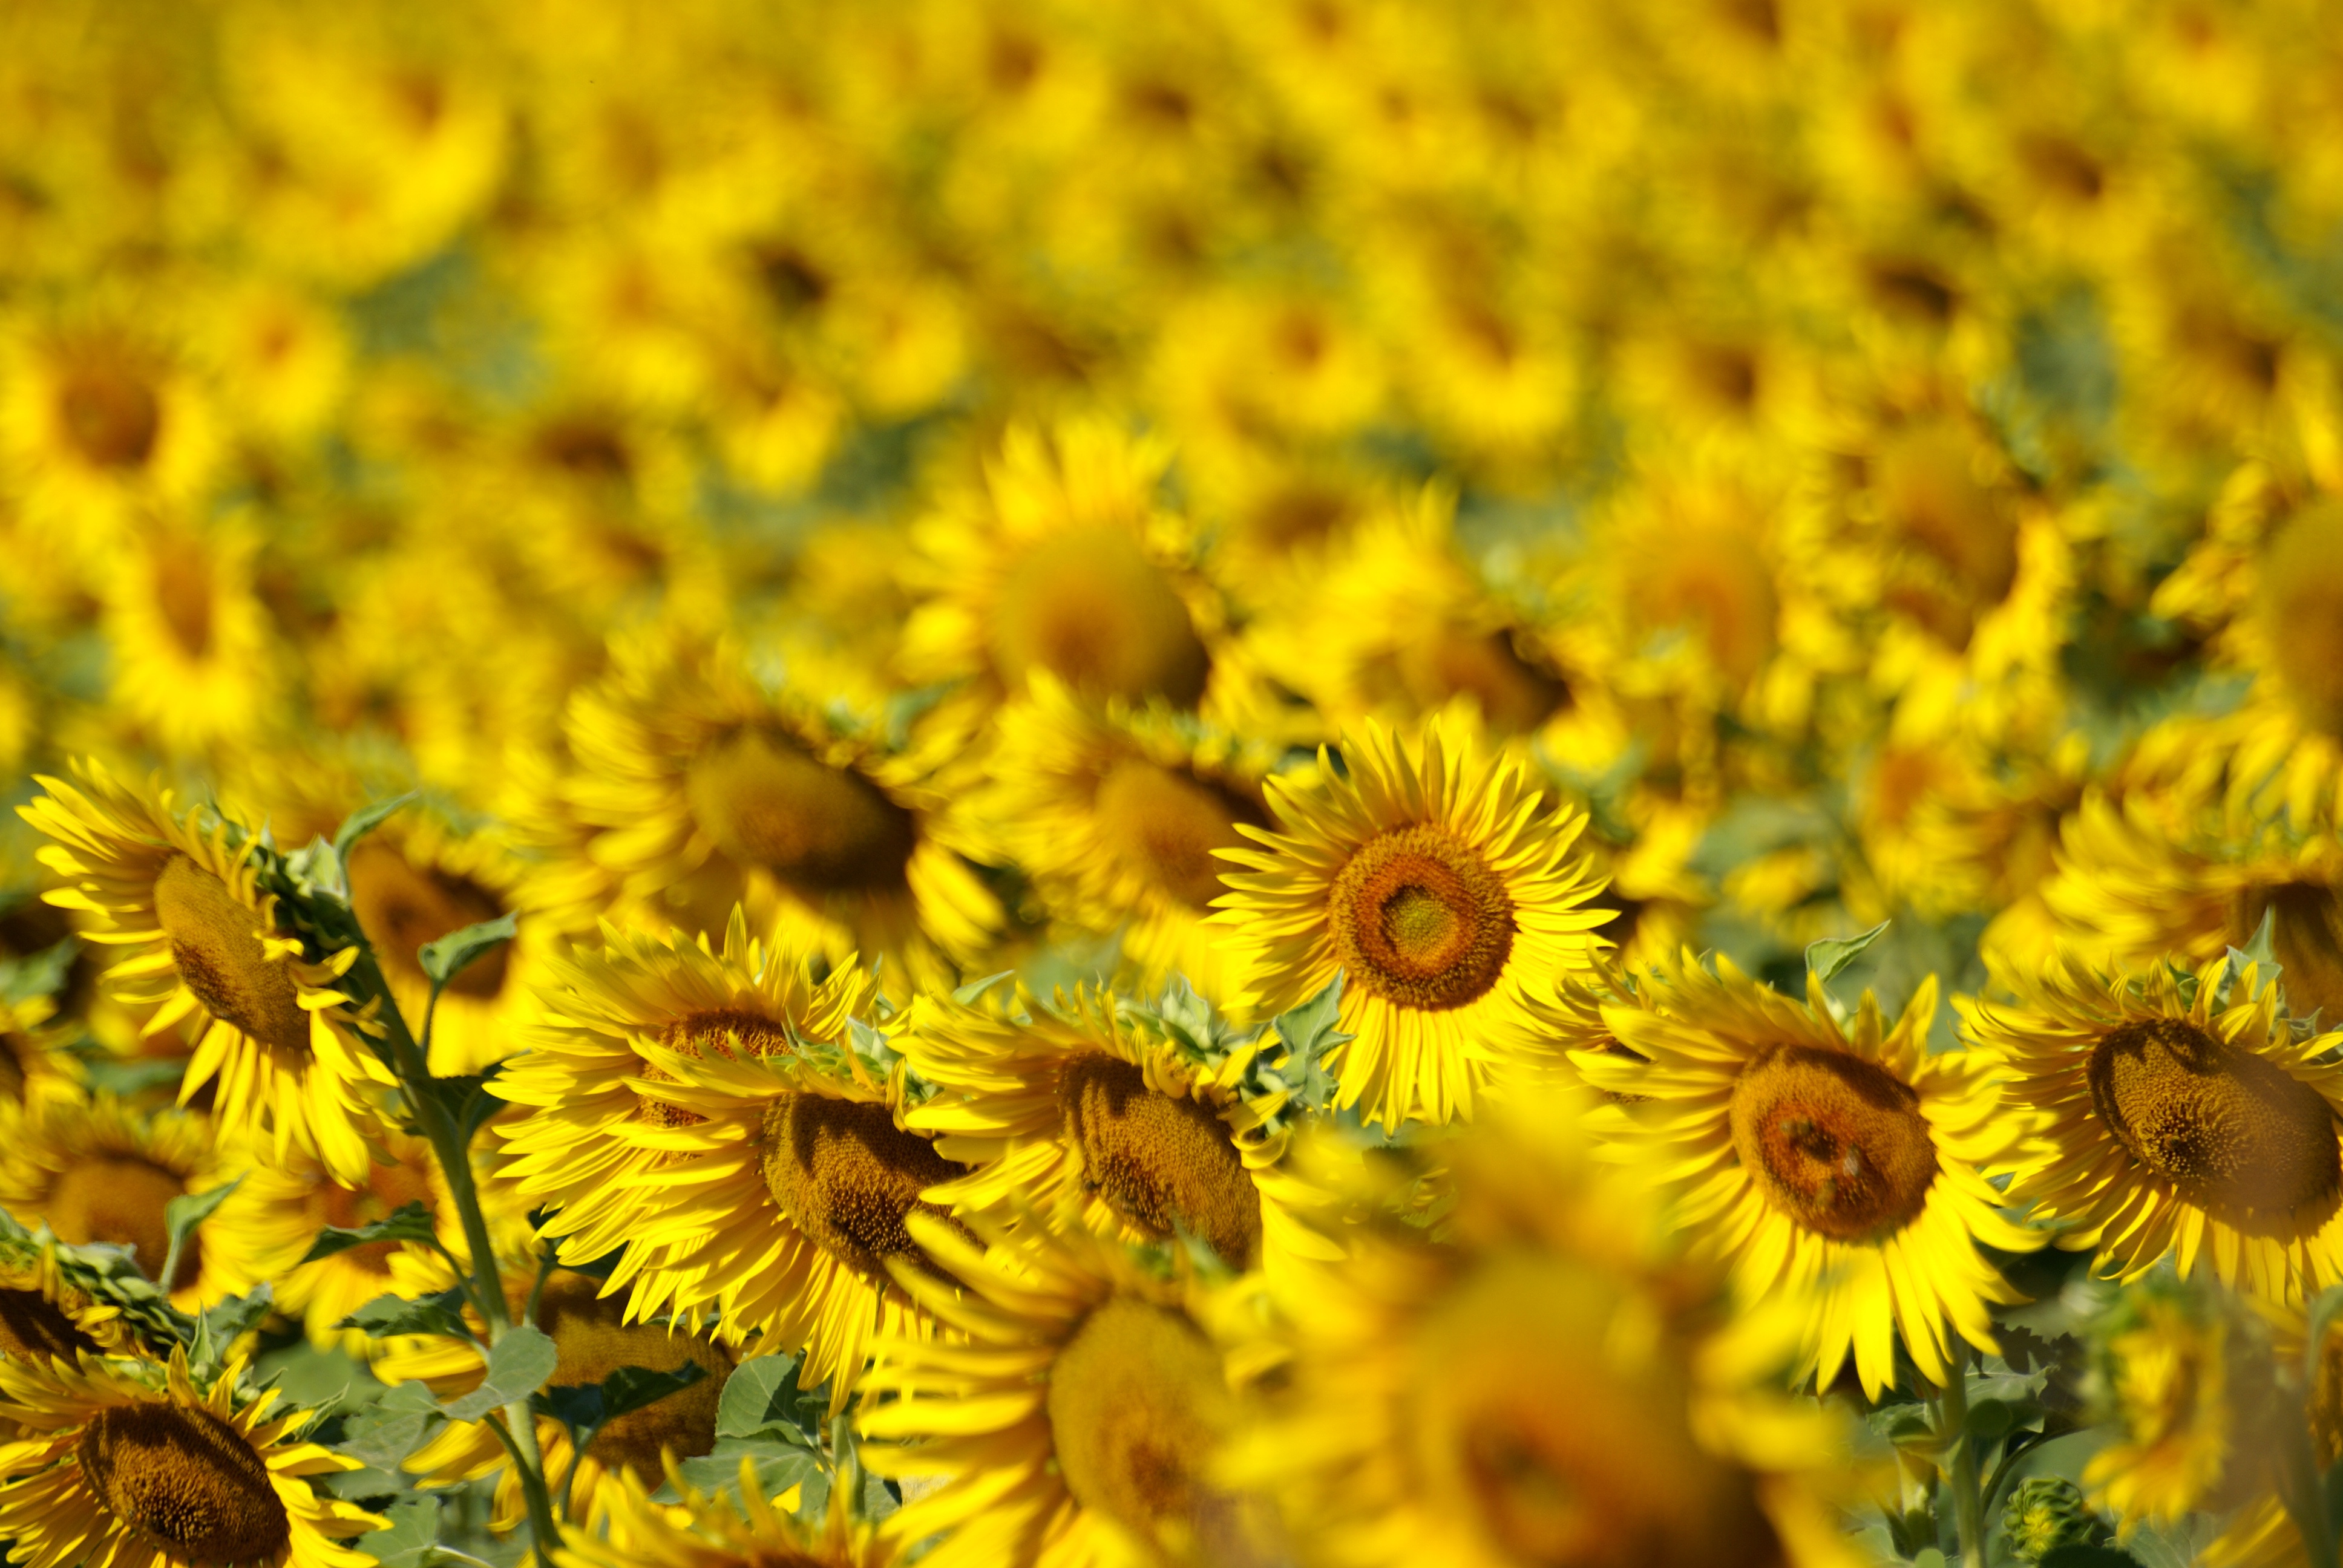
plant, field, flower, petal, summer, yellow, agriculture, flora, sunflower, wildflower, cultivation, close up, sunflowers, macro photography, flowering plant, daisy family, sunflower seed, plant stem, land plant